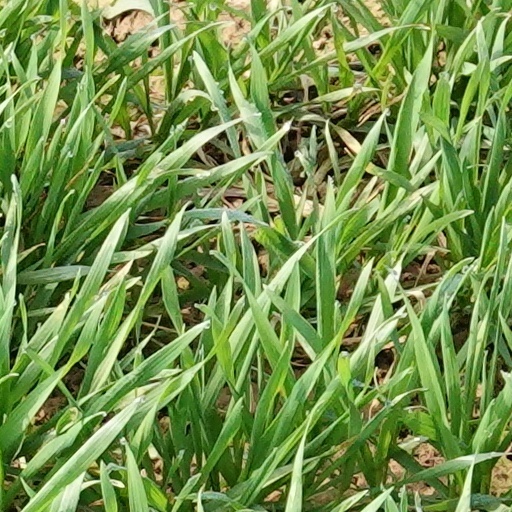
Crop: wheat